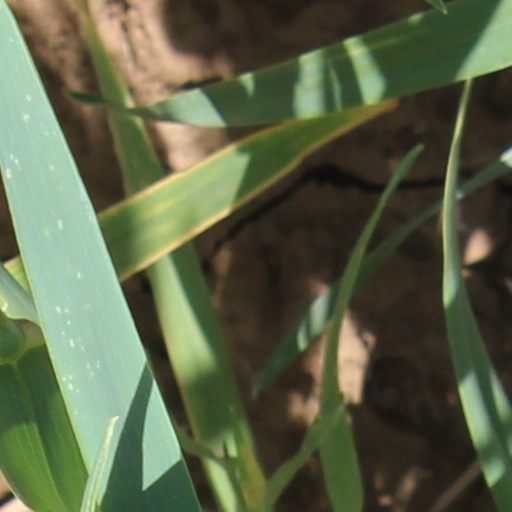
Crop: wheat